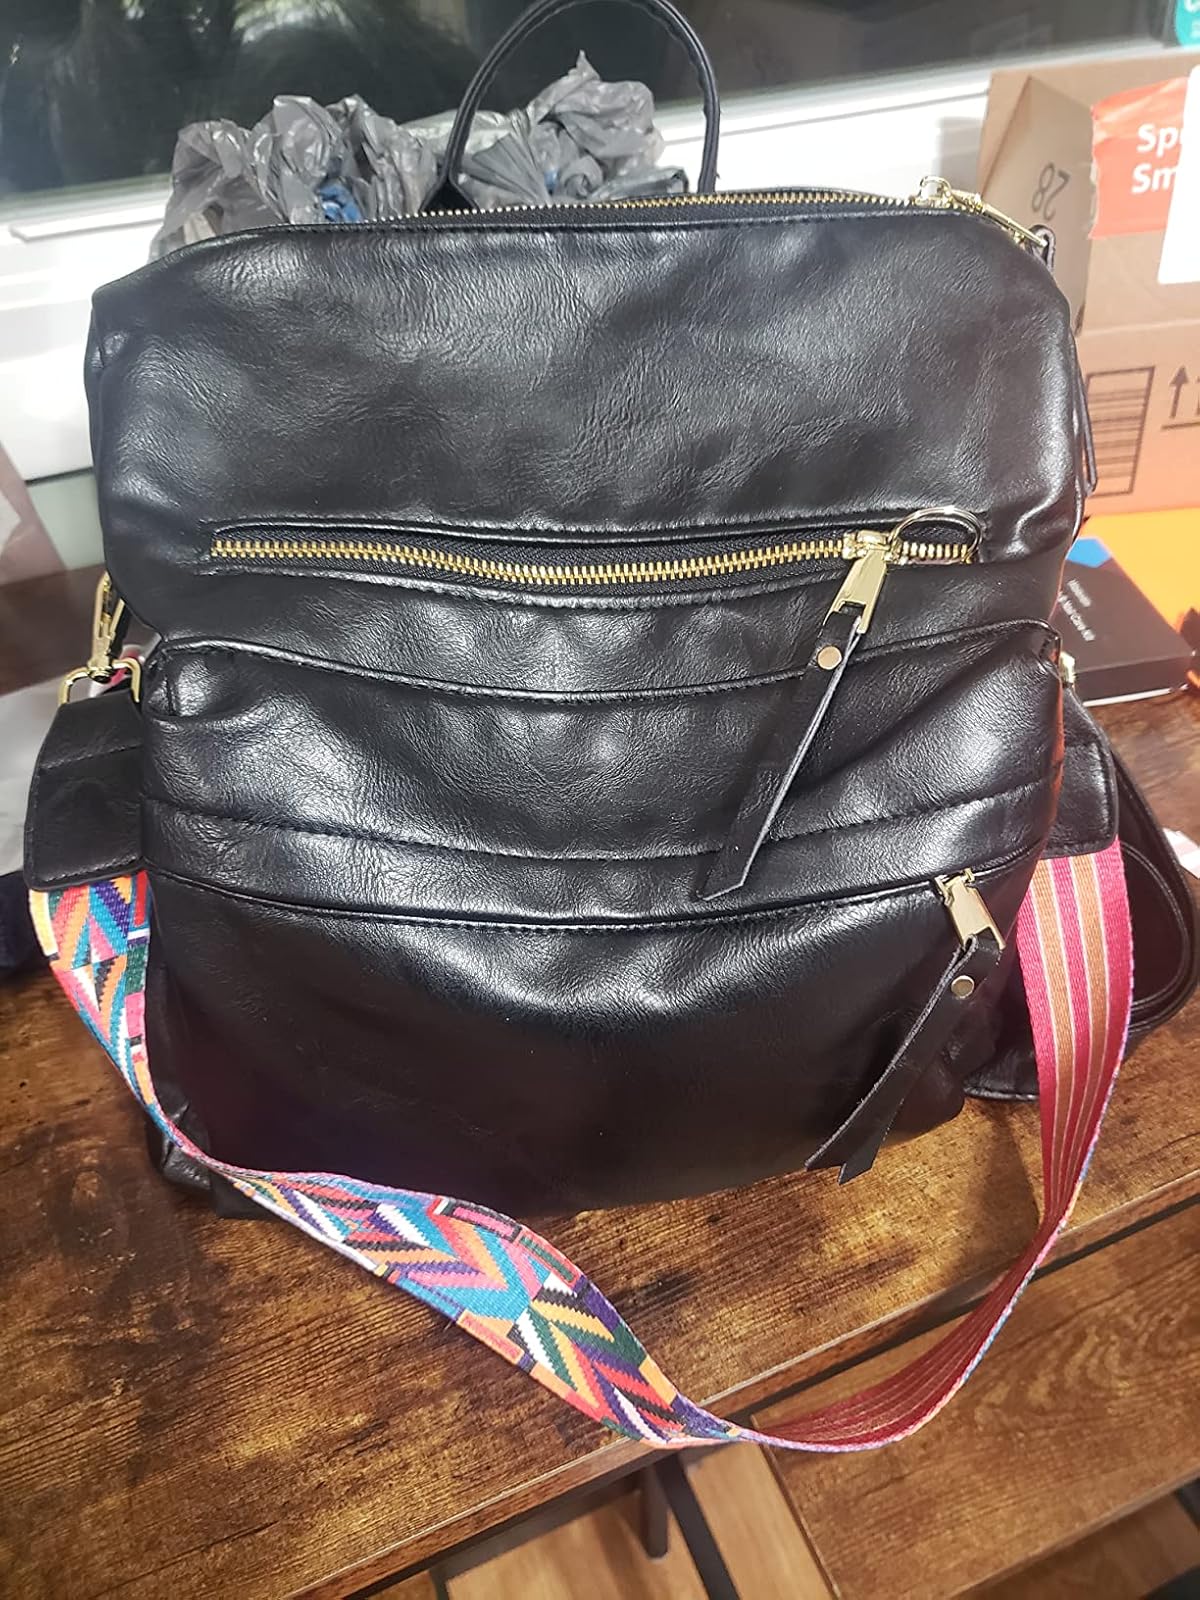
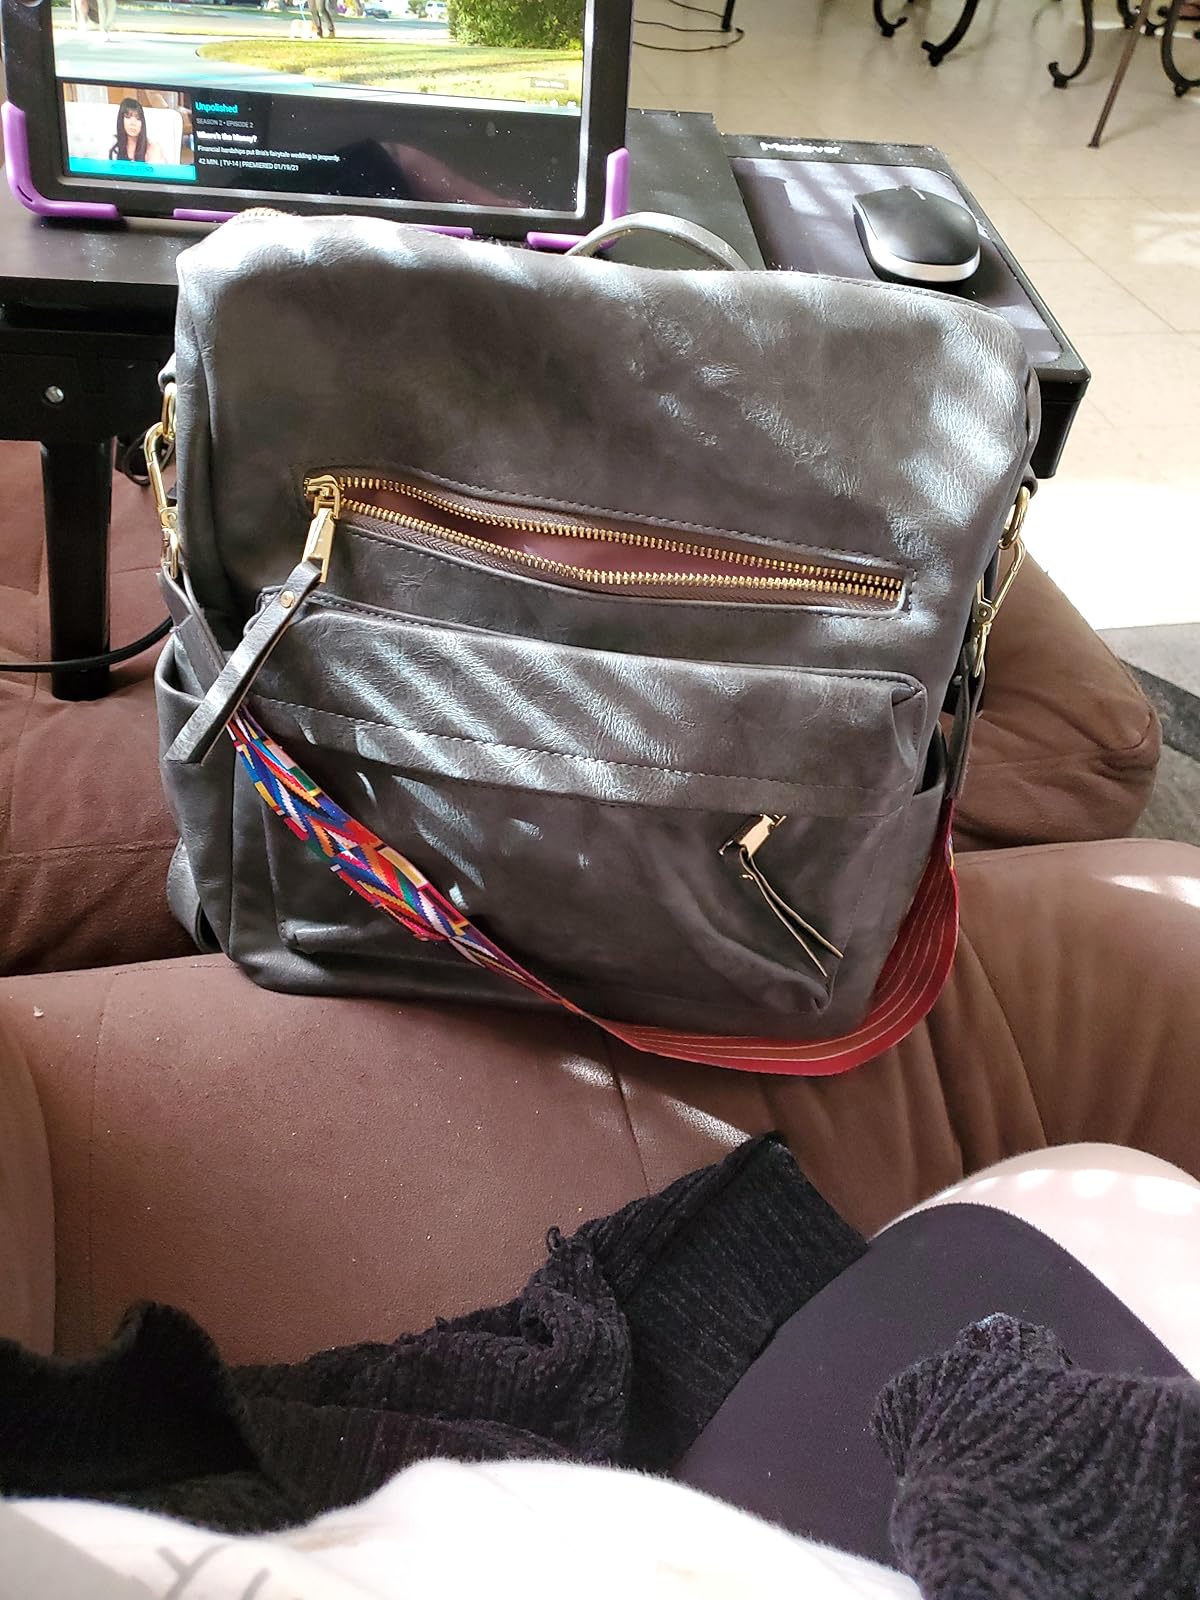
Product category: accessories_handbag
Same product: no